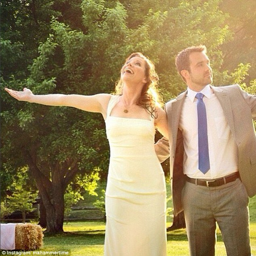
this sun - bathed picture is from the couple 's wedding day before they started their family